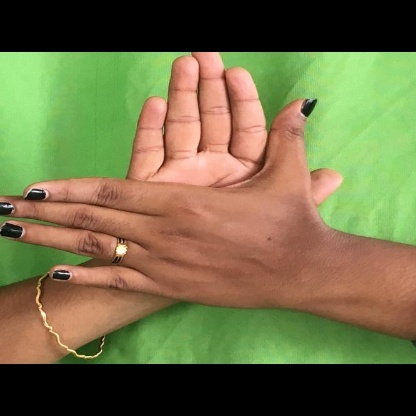
Mudra: Chakra